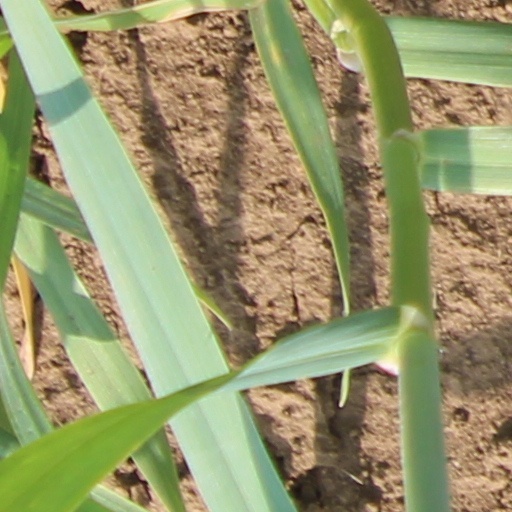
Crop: wheat